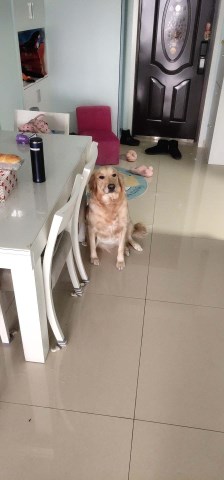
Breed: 5355-n000126-golden_retriever